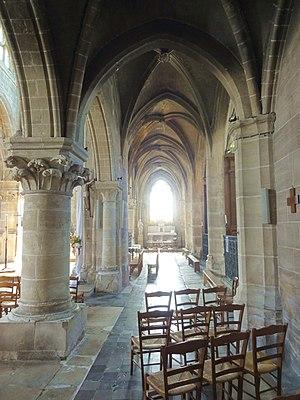
Intérieur de l'église - voir titre.
L'église Saint-Germain est une église catholique paroissiale située à Andrésy, dans les Yvelines, en France. Son noyau est un édifice gothique de plan allongé, avec un vaisseau central avec triforium et fenêtres hautes, et deux bas-côtés, le tout voûté d'ogives, et se terminant par un chevet plat. Hormis sa grande fenêtre du chevet, qui fut aménagée après coup, la période de construction de cette église de dimensions considérables et de belle facture peut être située entre la fin du XIIᵉ et le premier quart du XIIIᵉ siècle. Comme la plupart des grandes églises de la région, elle subit des modifications de structure après la guerre de Cent Ans. À partir de 1517, la moitié orientale du bas-côté sud est reconstruite, et munie de quatre petites chapelles rectangulaires, le tout dans le style gothique flamboyant. Une génération plus tard, sous le règne de François 1ᵉʳ, un agrandissement de plus grande envergure est entrepris du côté nord. Pour l'adjonction d'un vaste collatéral, presque aussi large que la nef et son bas-côté sud réunis, l'ancien bas-côté nord est démoli, et l'élévation septentrionale du vaisseau central est successivement reprise en sous-œuvre.